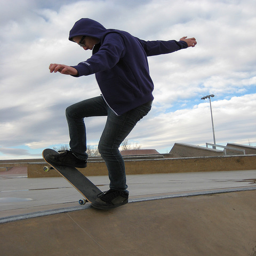
'A man riding a skateboard in a skate park.
a man doing a stunt with a skate board
A skate boarder in a hoodie riding his board
A guy on top of a ramp on his skateboard
Man skateboarding at a skate park doing a trick.